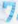
Number: 7